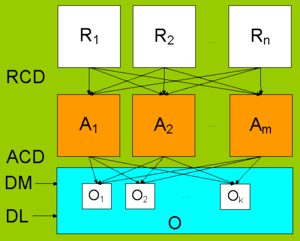
Activity-based costing
ABC-modellen - se teksten for symbolernes betydning.
R = resurse-kategorier RCD = resurse-fordelings-nøgler A = aktiviteter ACD = aktivitets-fordelings-nøgler o = Omkostningsobjekt DM = direkte materialeforbrug DL = direkte arbejdstid
Activity-based costing er en regnskabsmæssig metode til fordeling af omkostninger på produkter, serviceydelser og kunder. Metoden anvendes især ved budgettering og budgetkontrol.